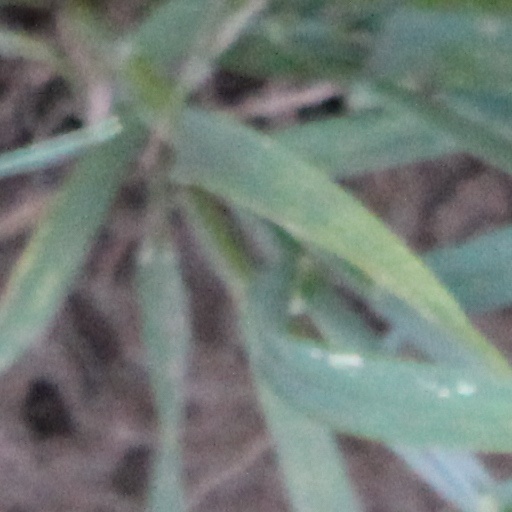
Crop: wheat